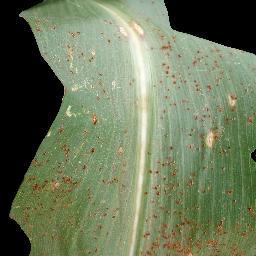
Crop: corn
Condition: (maize)_common_rust